Aline van Barentzen

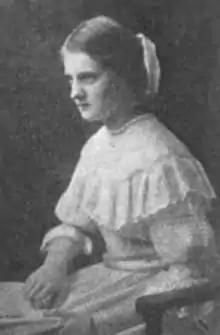

Aline van Barentzen (born Aline Hoyle; 17 July 1897 – 30 October 1981) was a Franco-American classical pianist.